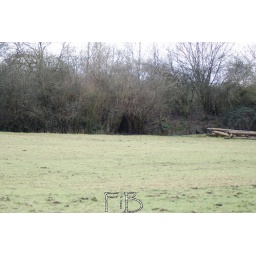
The tunnel in green fields/greenpeace field